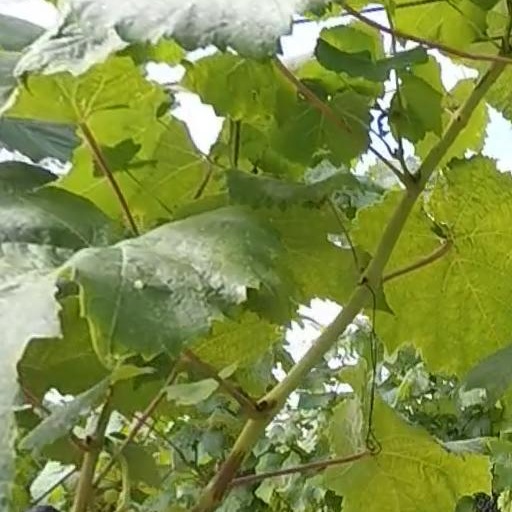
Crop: grape